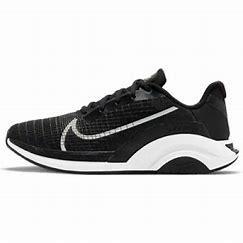
Brand: Nike
Model: Zoomx Superrep Surge